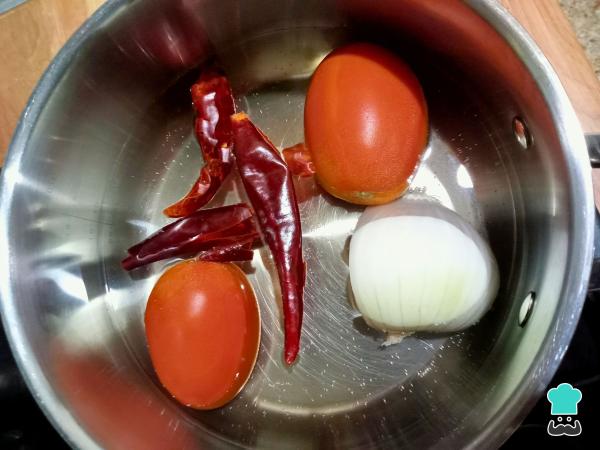
A continuación, se prepara una salsa de chile guajillo. En una cacerola hierve los jitomates junto con el ajo, la cebolla y los chiles para ablandarlos.